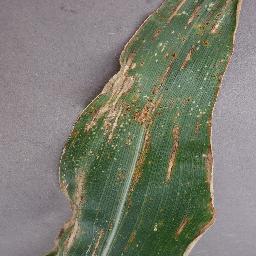
Label: Corn___Cercospora_leaf_spot Gray_leaf_spot